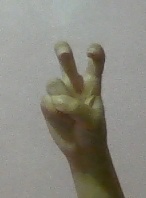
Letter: toot